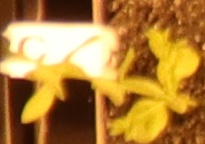
Label: Flax